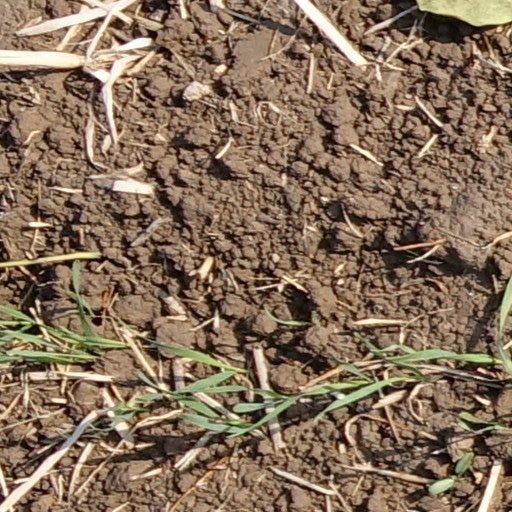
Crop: wheat